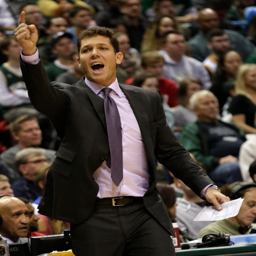
basketball player calls out to his players as they take during the first half of a basketball game .